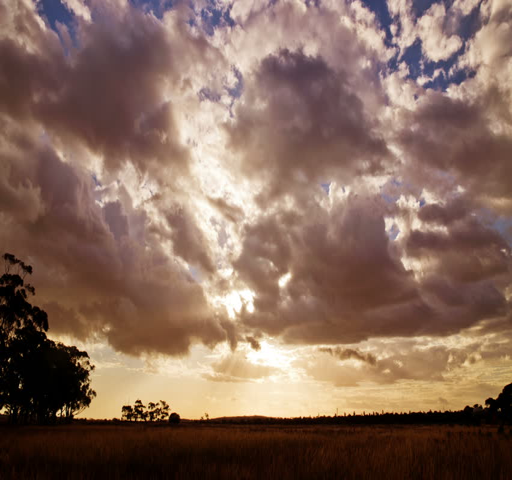
time lapse of a landscape in the outback